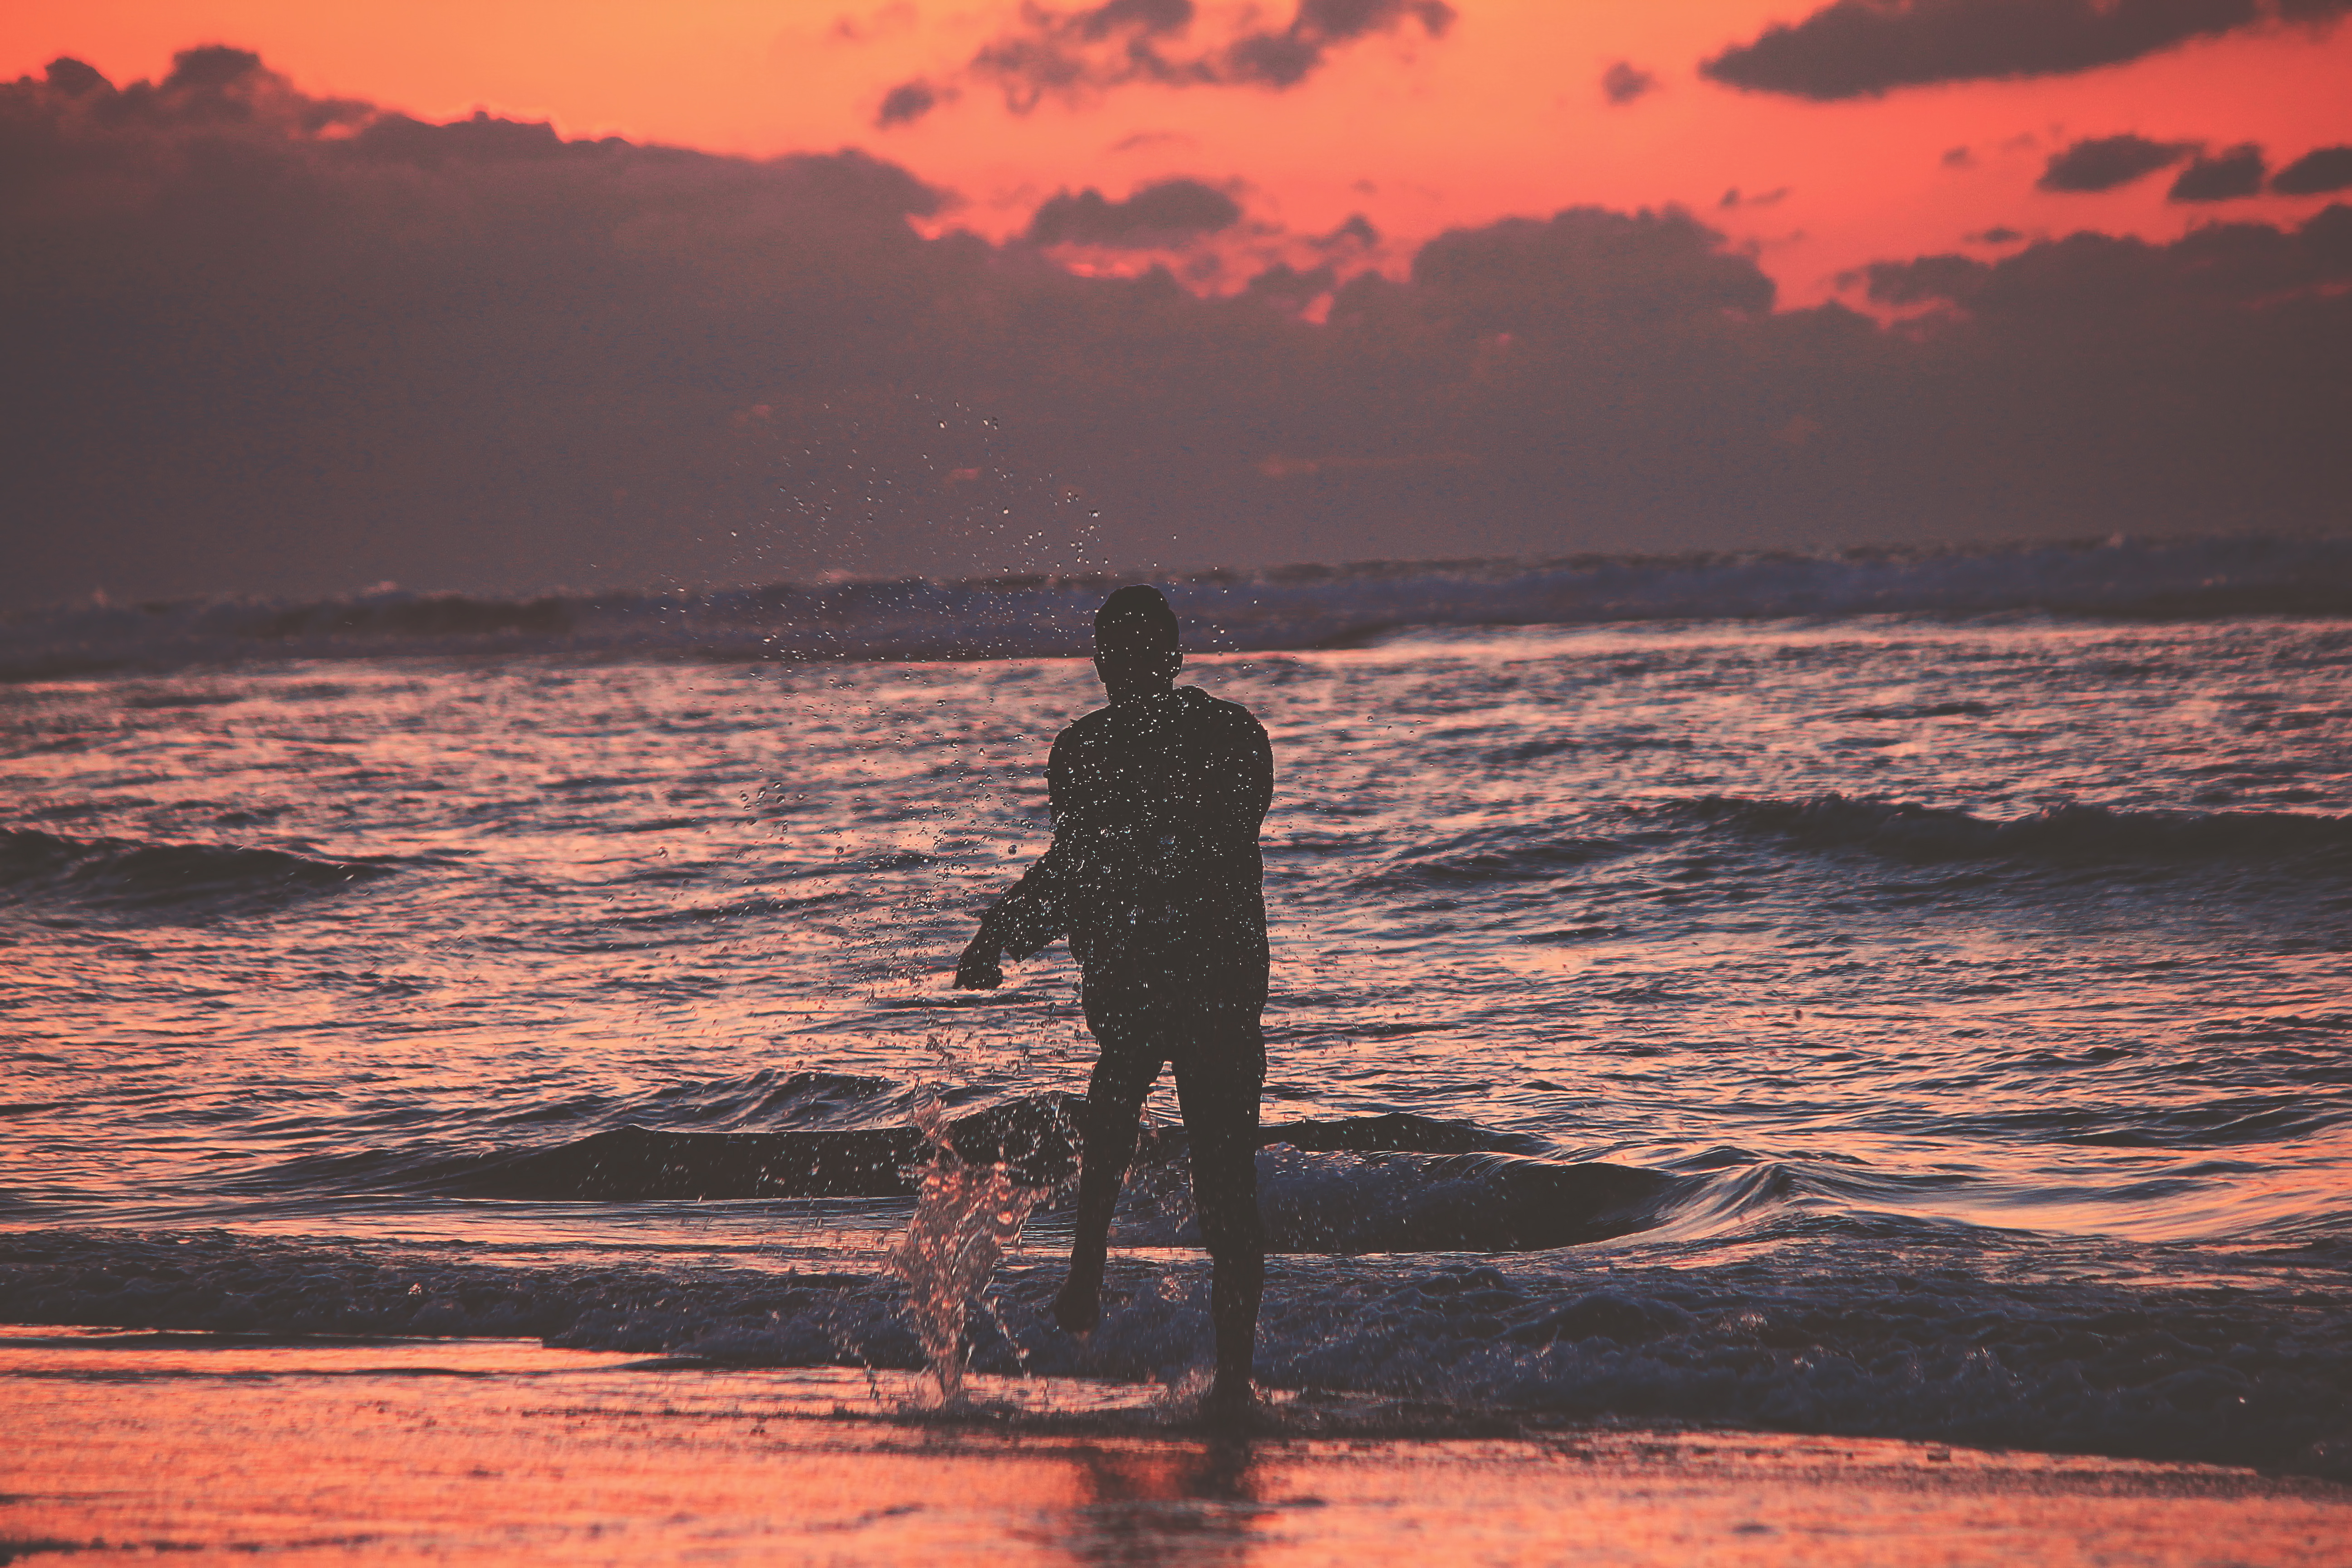
sea, shore, horizon, ocean, sunset, beach, body of water, coast, sunrise, wave, cloud, dawn, wind wave, evening, morning, dusk, afterglow, sand